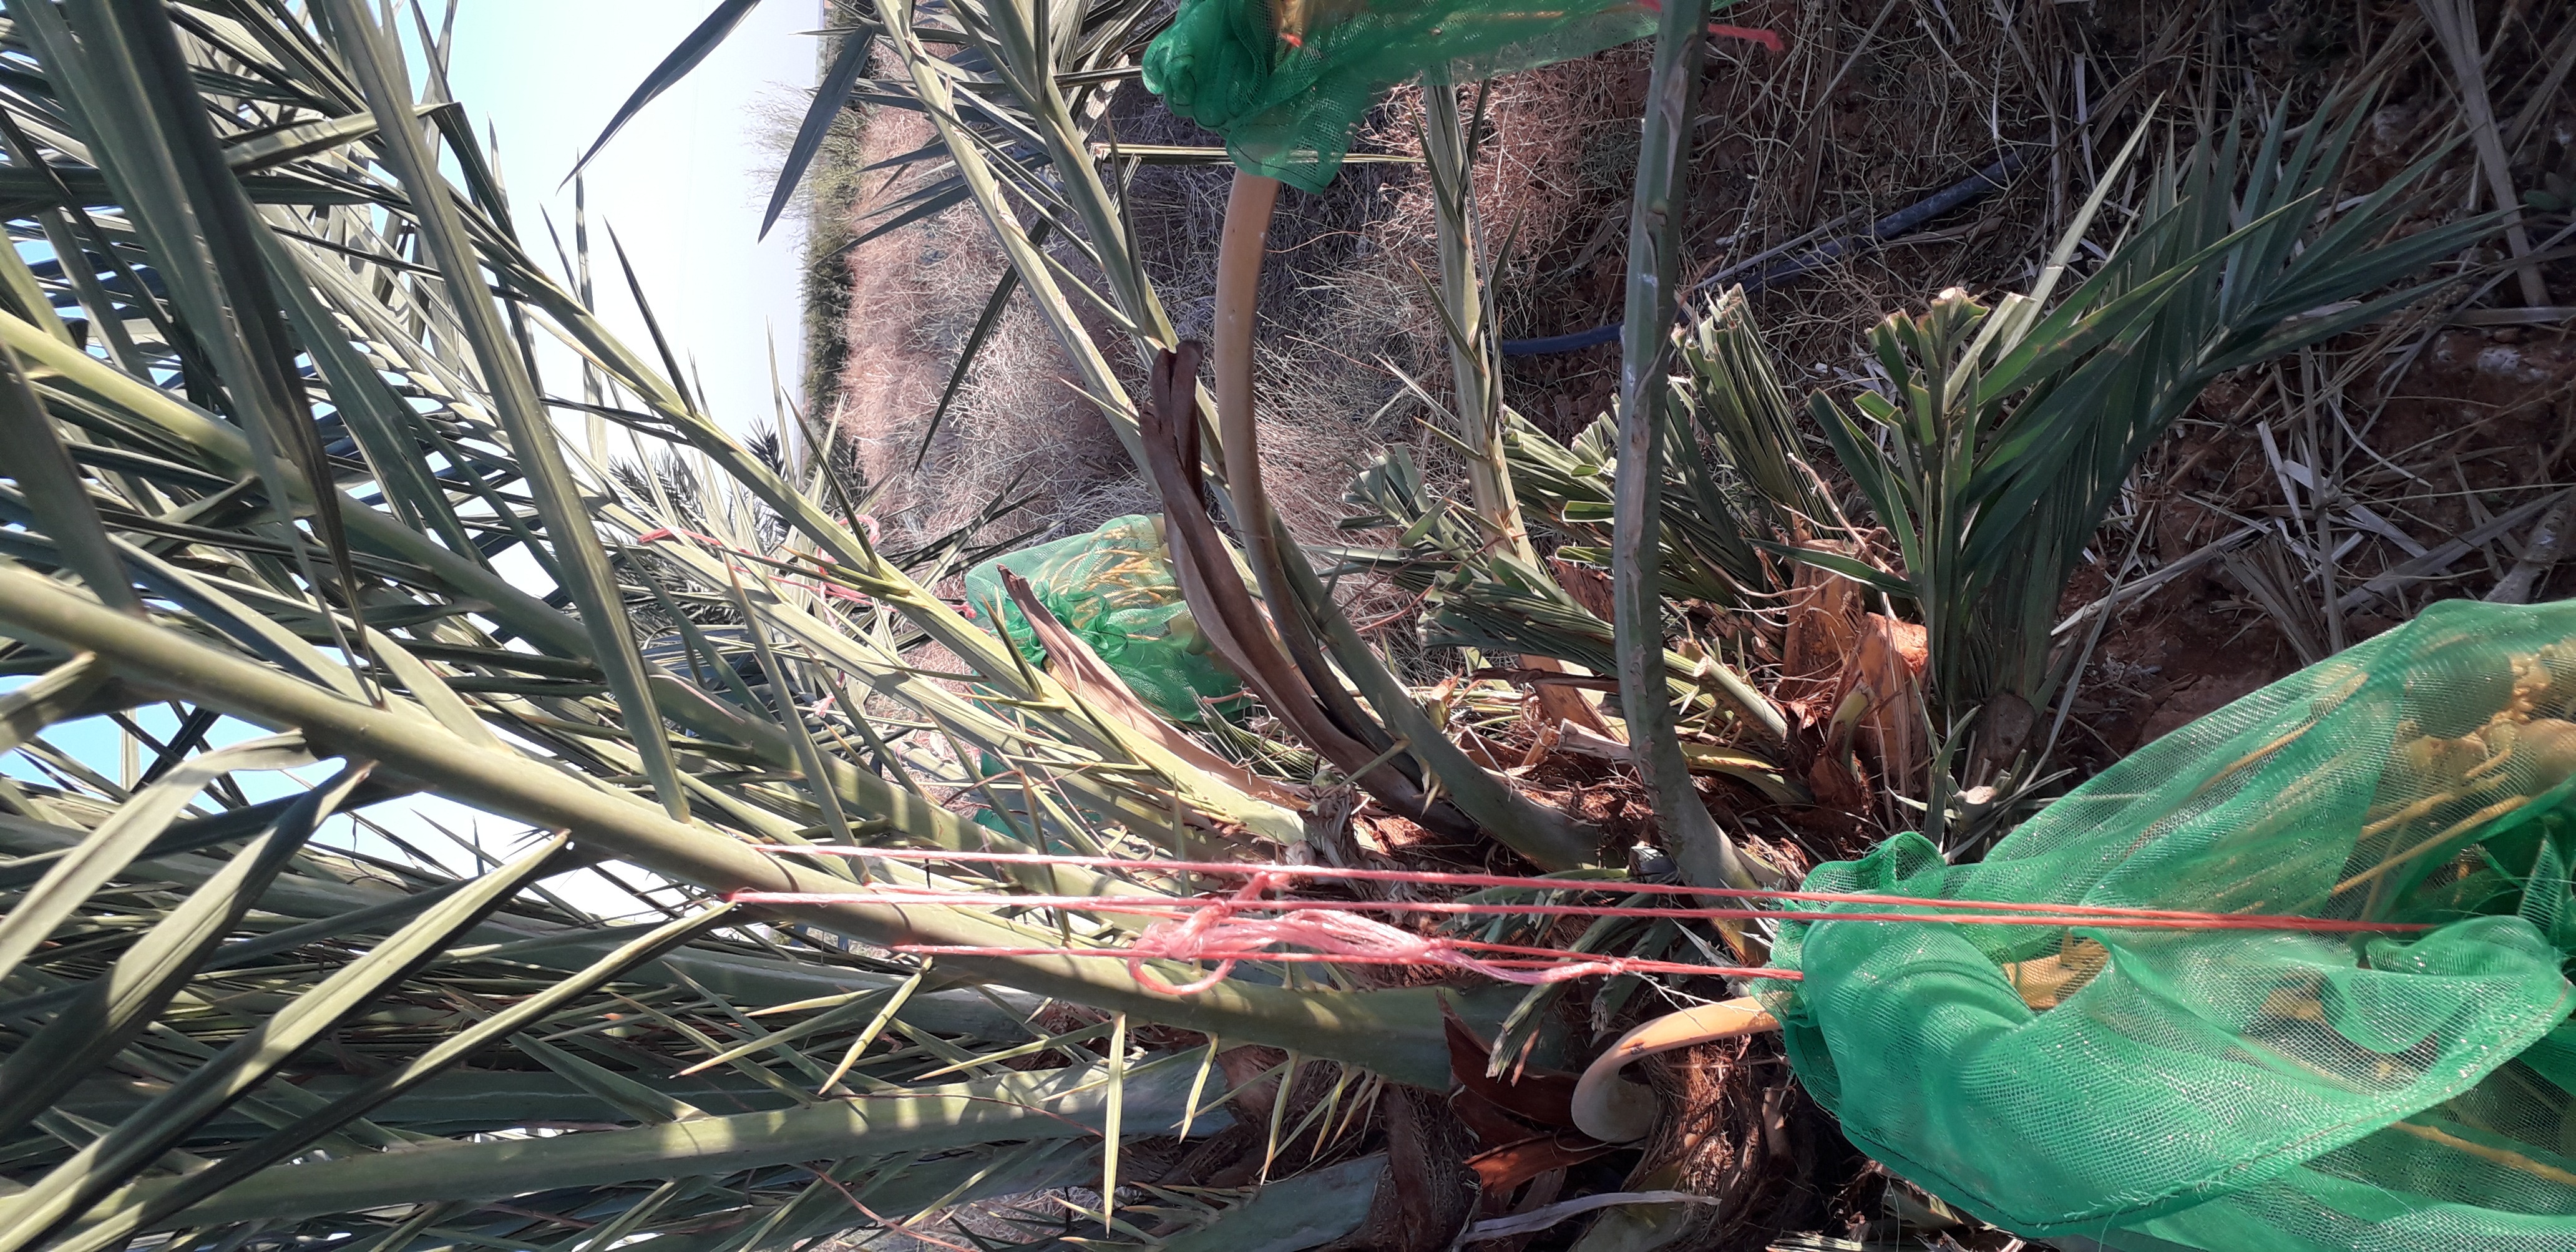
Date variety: Boumajhoul